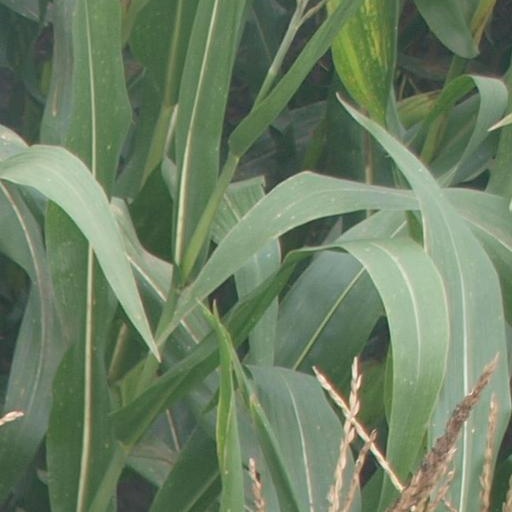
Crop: maize; corn